Keith Tkachuk

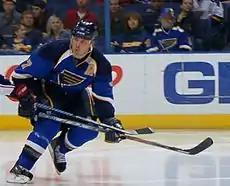

Tkachuk made an immediate impact on the Blues, scoring six goals and eight points in the final 12 games of the 2000–01 season. The Blues made it to the Western Conference Final in the playoffs that season, ultimately losing to the Colorado Avalanche, the eventual 2001 Stanley Cup champions. Tkachuk experienced several injuries while playing with the Blues, and was briefly suspended by the team when he reported to training camp overweight, failing his physical at the beginning of the 2005–06 season.